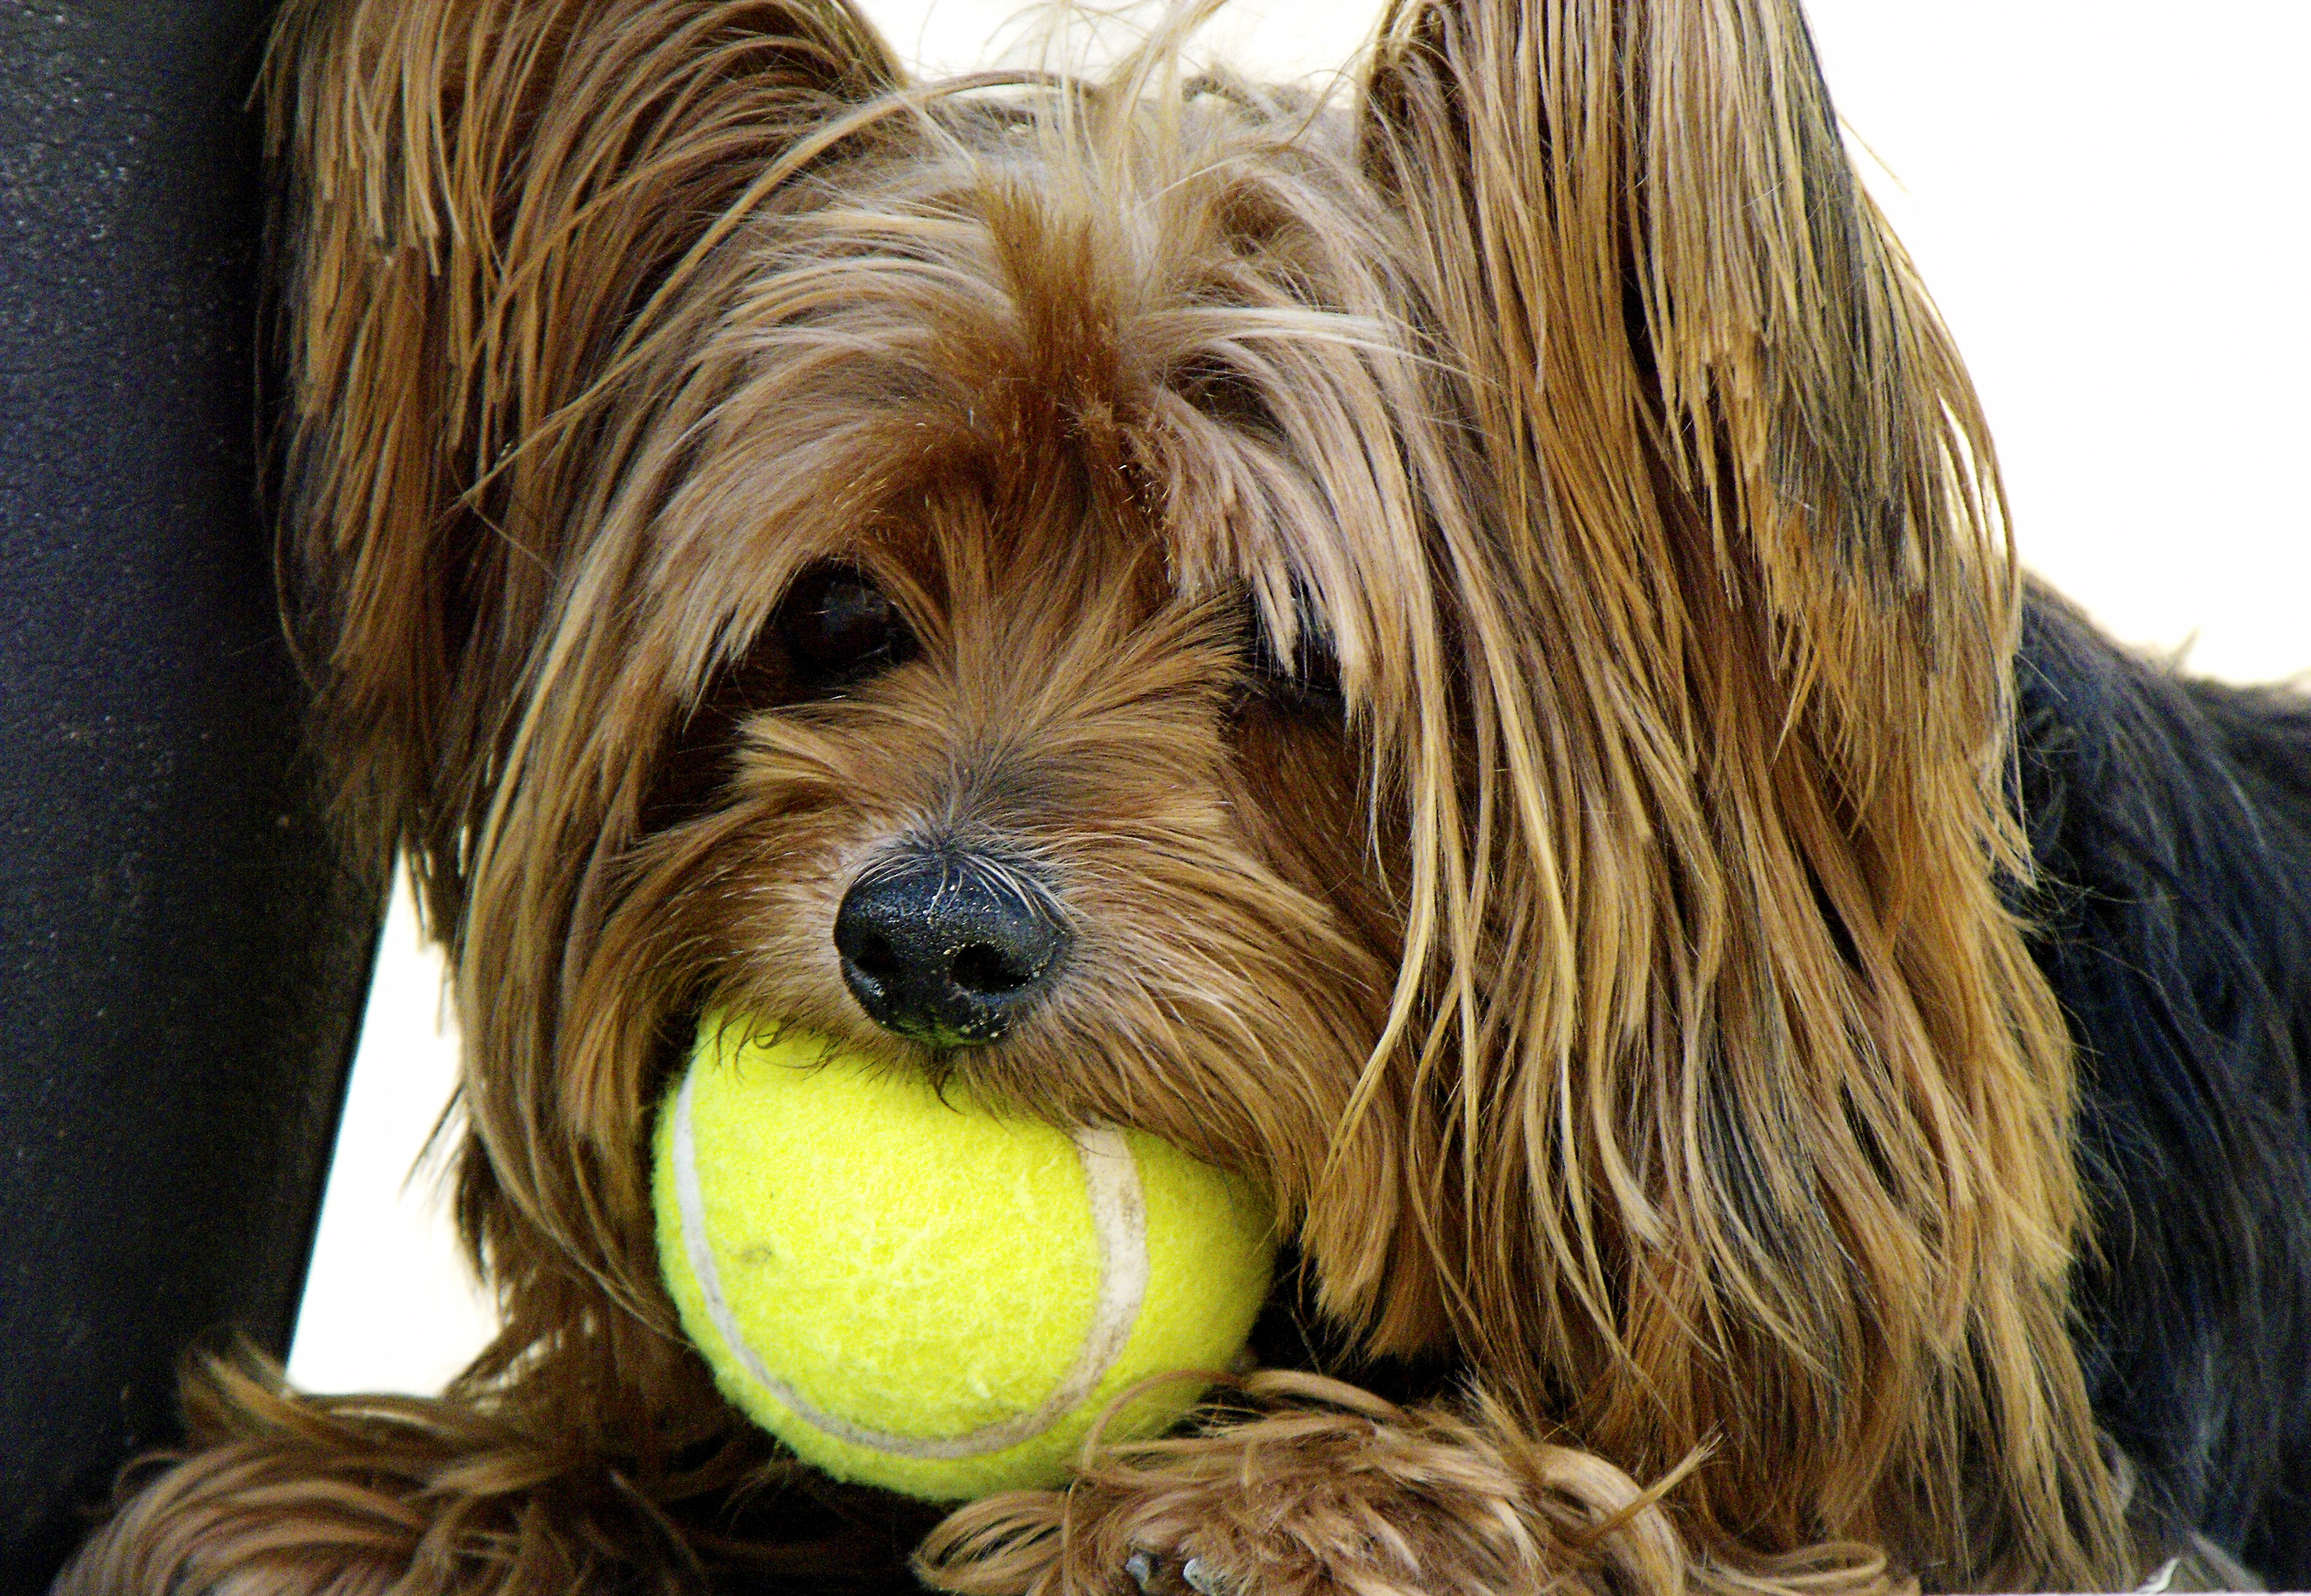
dog, mammal, vertebrate, dog breed, terrier, yorkshire terrier, tennis ball, cairn terrier, tibetan terrier, australian silky terrier, dog like mammal, australian terrier, schnoodle, dandie dinmont terrier, glen of imaal terrier, dog crossbreeds, morkie, norwich terrier, norfolk terrier, lowchen